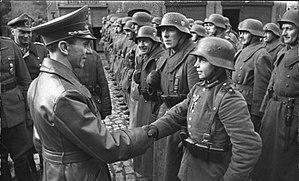
L'opération Gemse est l'une des dernières offensives allemandes sur le front de l'Est en 1945. Destinée à préparer le désencerclement de Breslau, cette offensive est centrée sur la ville de Lauban.
La Werwolf était un corps franc formé de volontaires nazis, créé en septembre 1944 par Heinrich Himmler pour mener un combat subversif et résister derrière les lignes de front, particulièrement sur le front de l'Est, contre les Alliés envahissant l'Allemagne. La propagande faite autour de la Werwolf dépasse largement ses réalisations concrètes.
Joseph Goebbels, né le 29 octobre 1897 à Rheydt et mort le 1ᵉʳ mai 1945 à Berlin, est un homme d'État allemand. Proche d'Adolf Hitler, il fut, avec Hermann Göring et Heinrich Himmler, l'un des dirigeants les plus puissants et influents du régime nazi.